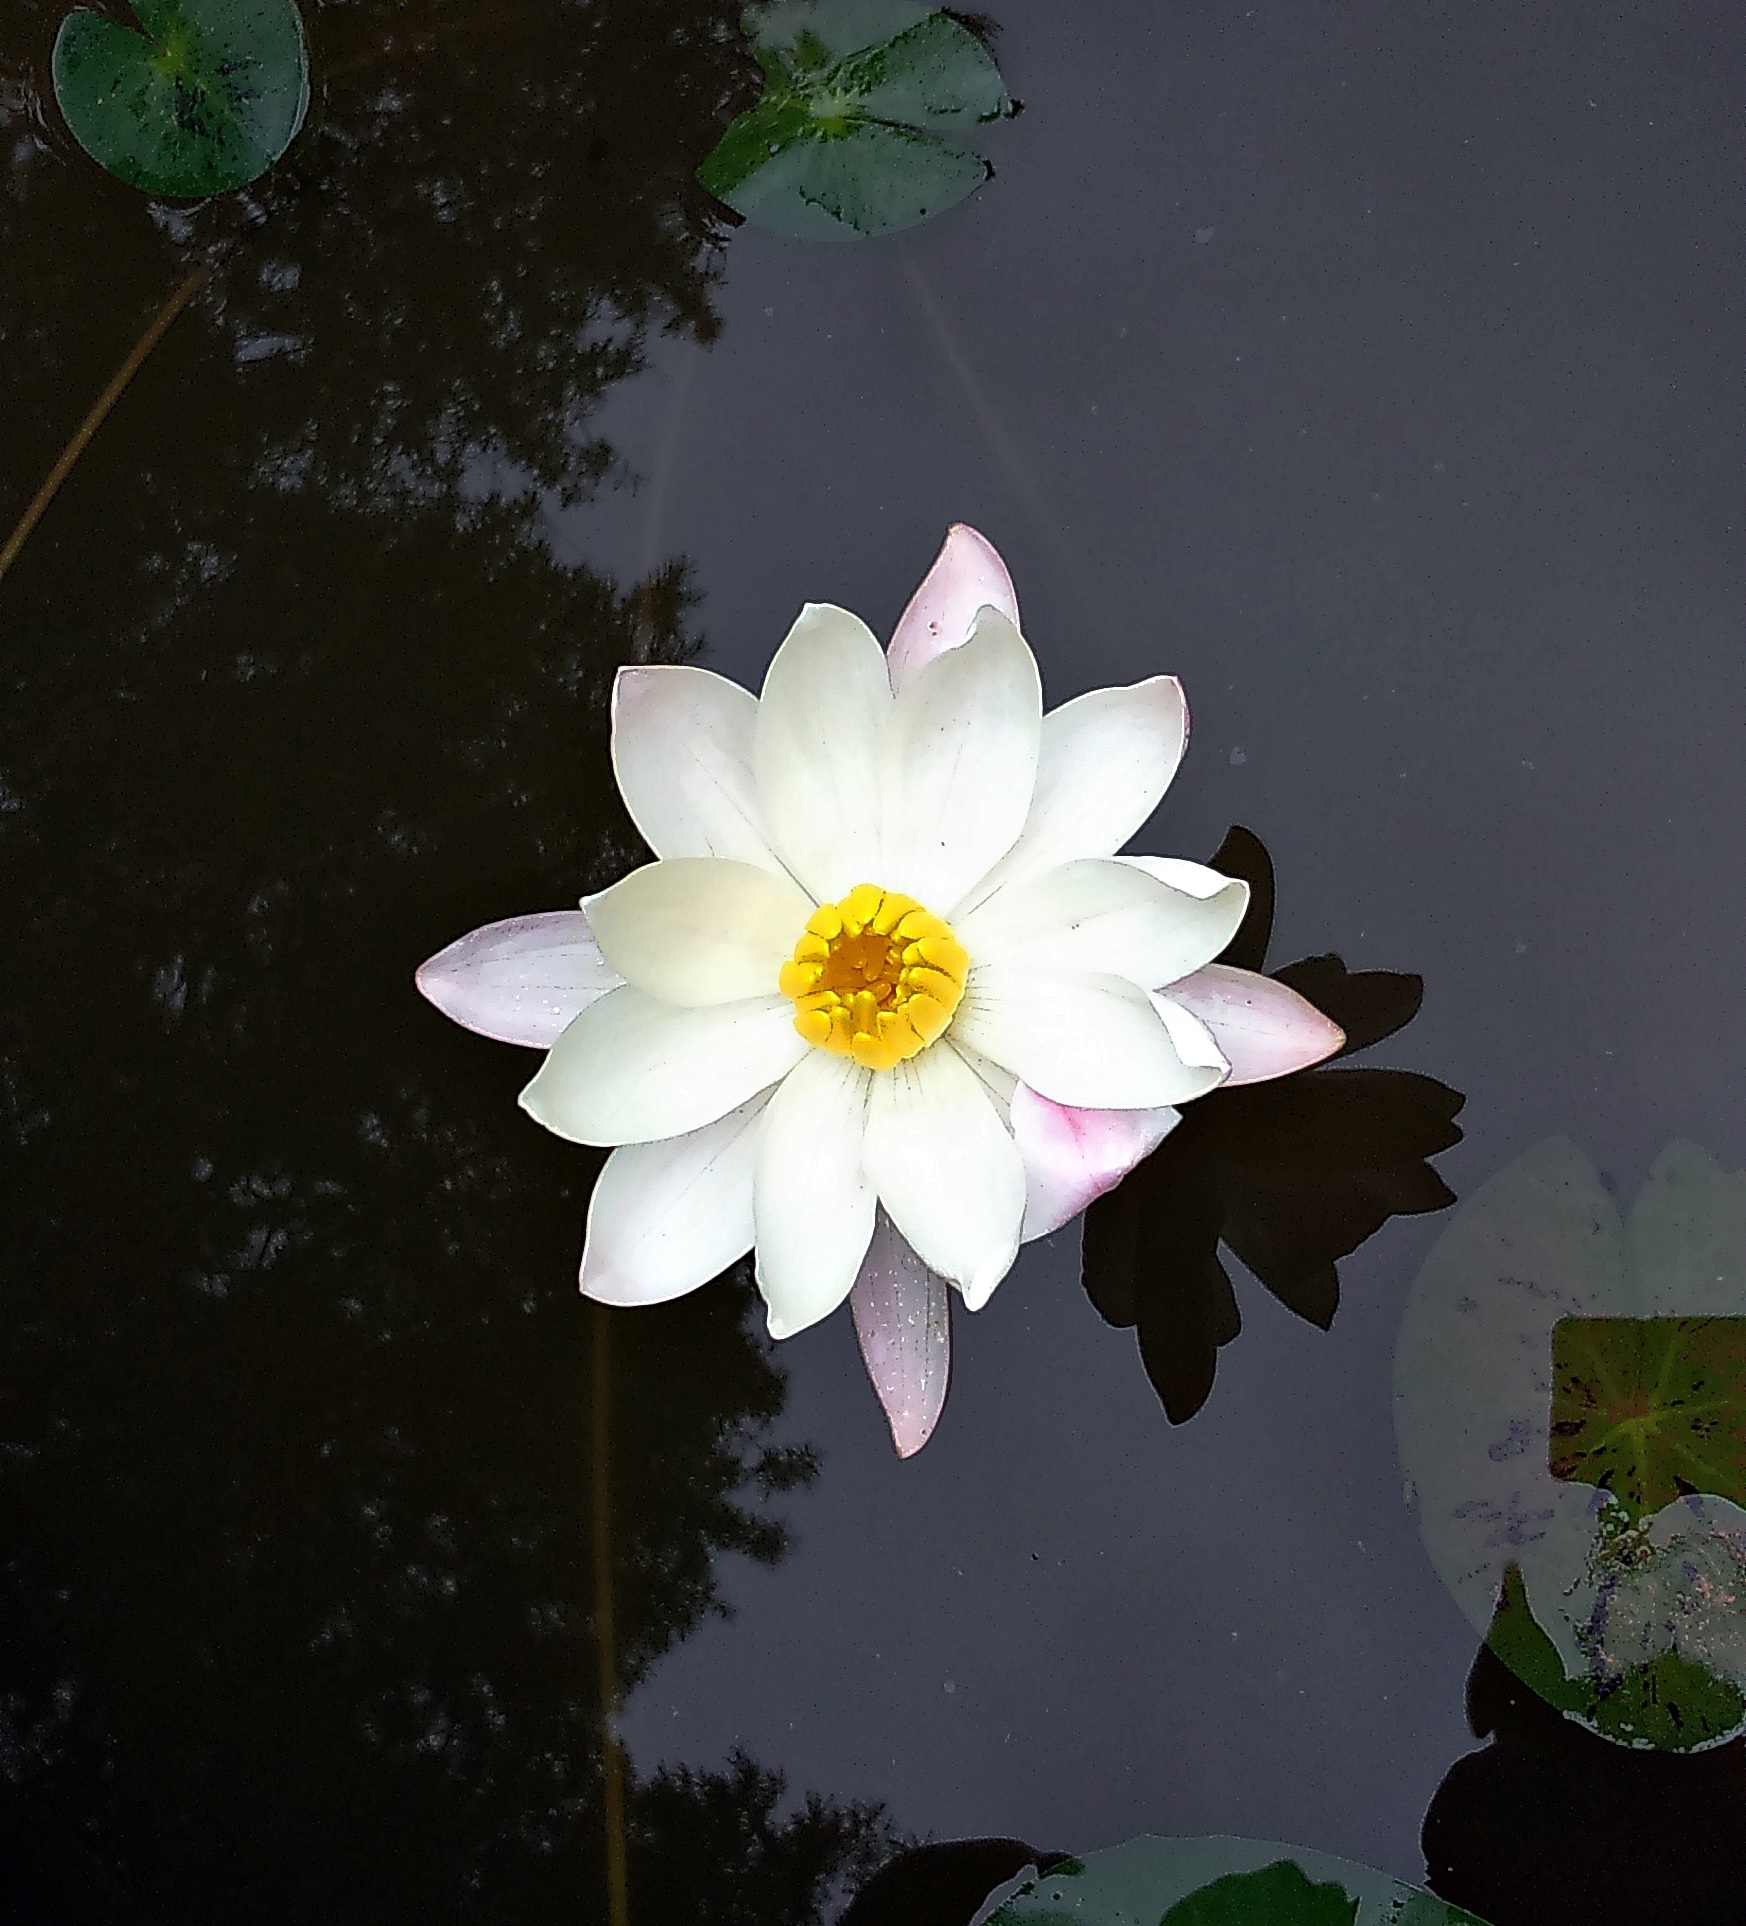
blossom, plant, white, leaf, flower, petal, bloom, floral, color, natural, fresh, romantic, botany, blooming, aquatic, garden, sacred lotus, aquatic plant, dharwad, flora, botanical, water lily, lotus, elegant, india, lily, waterlily, macro photography, flowering plant, land plant, lotus family